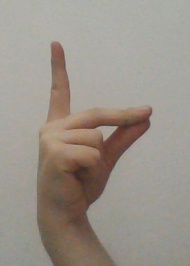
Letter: ta